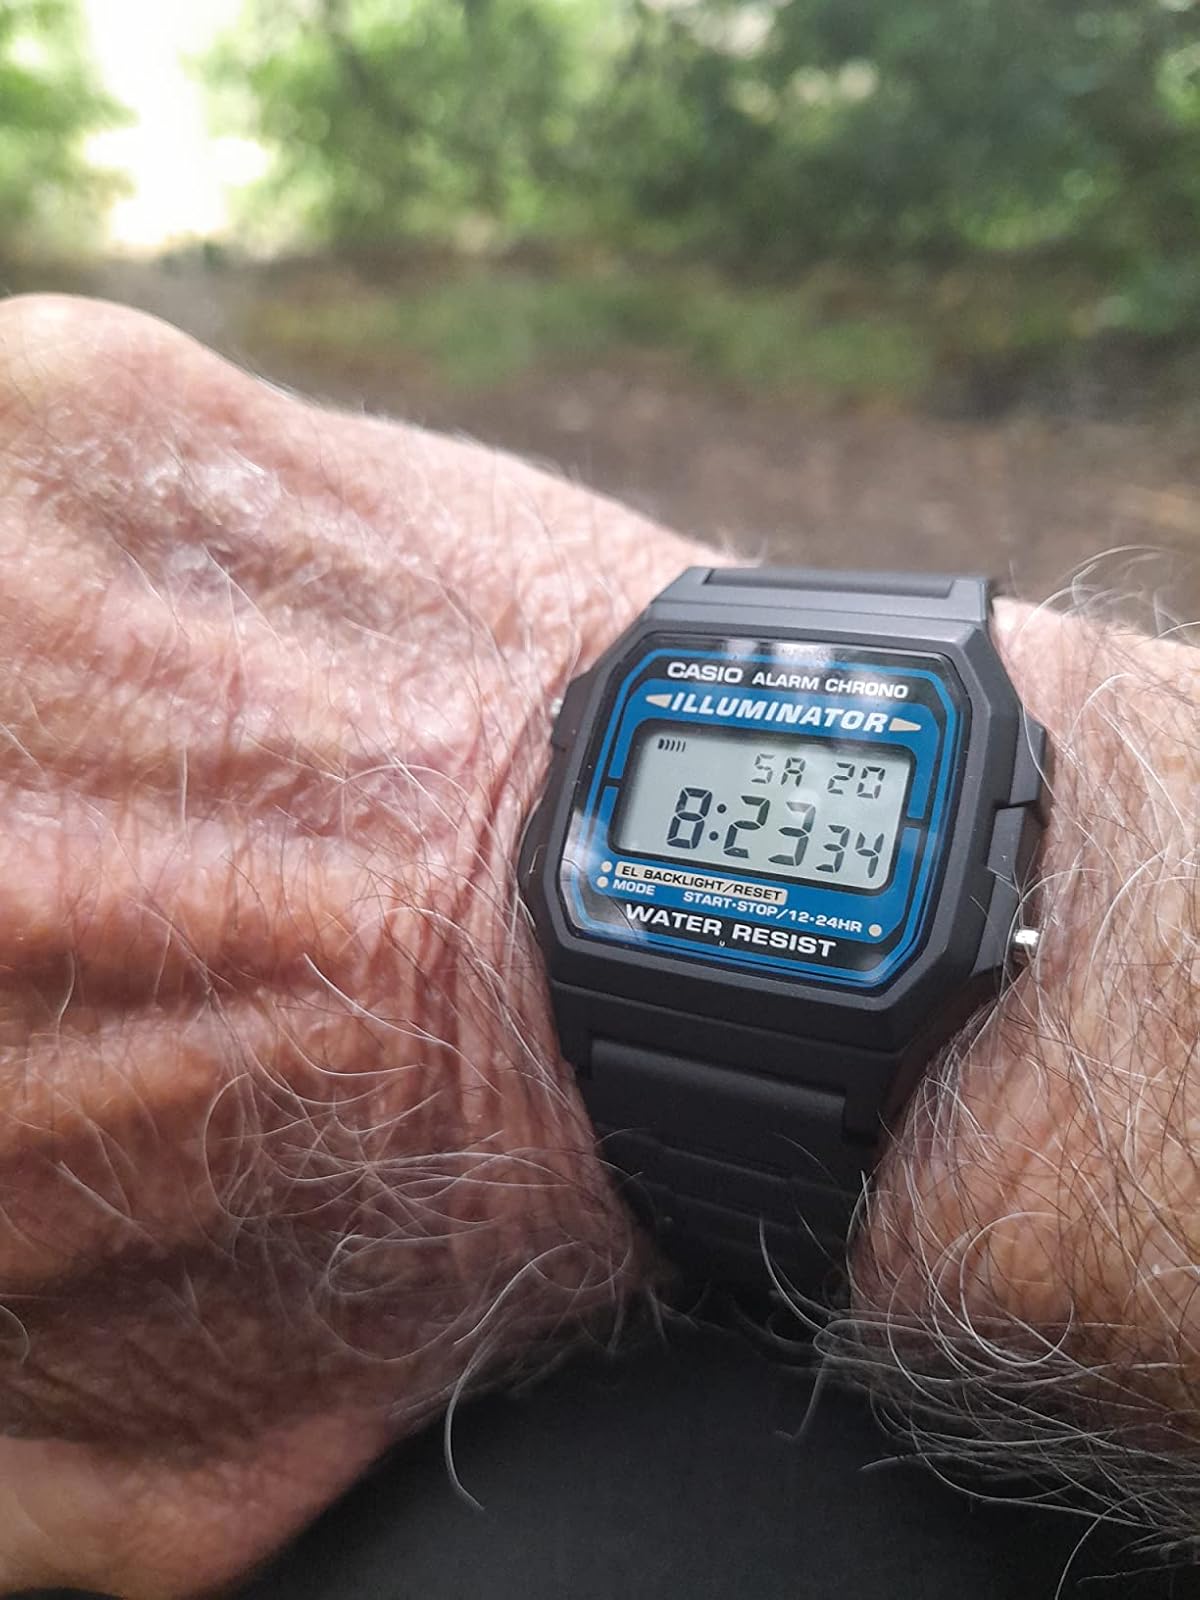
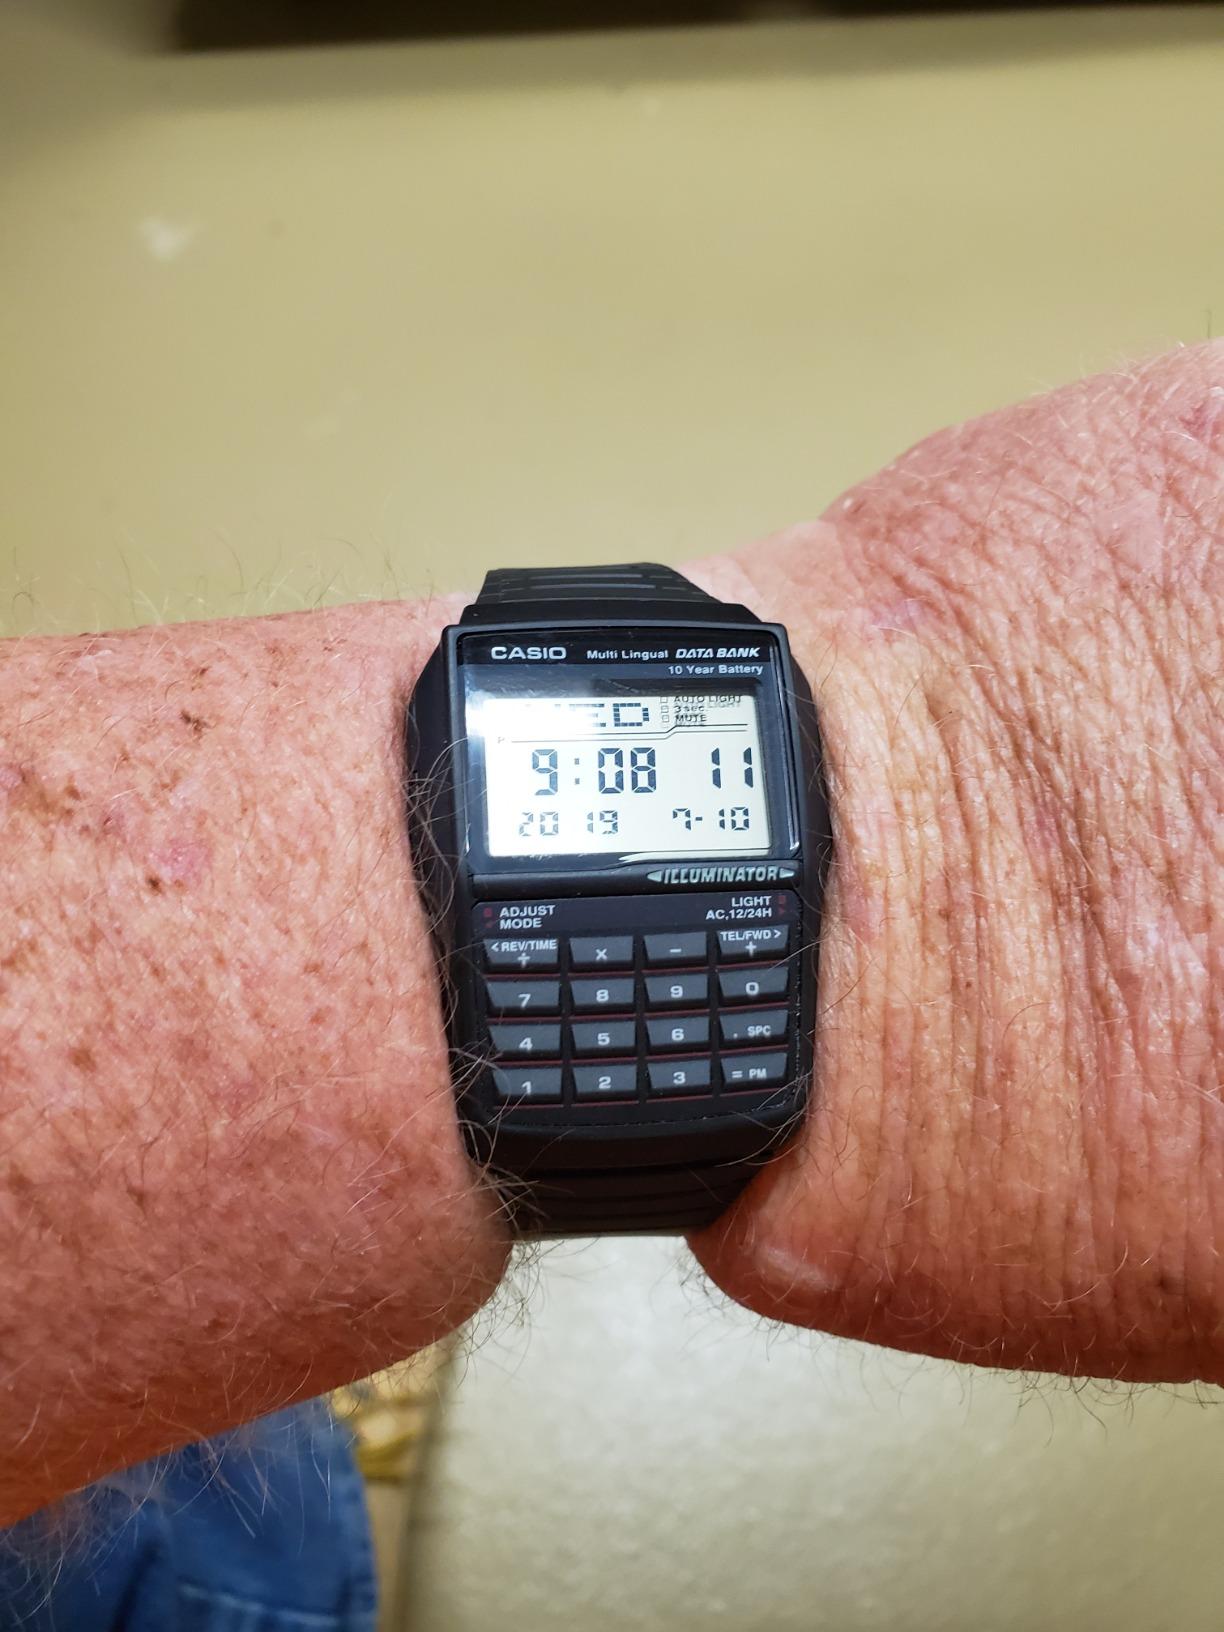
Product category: accessories_watch
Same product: no